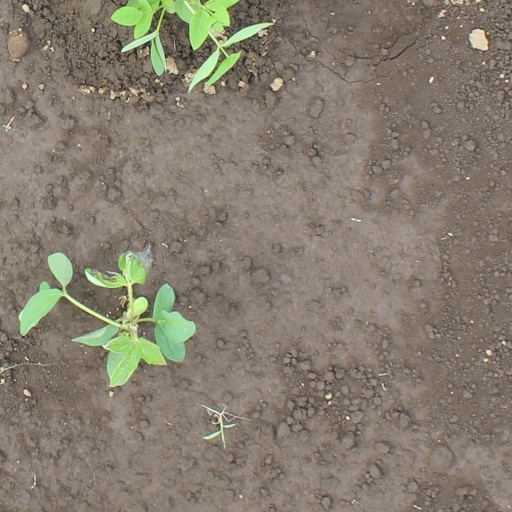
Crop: soybean